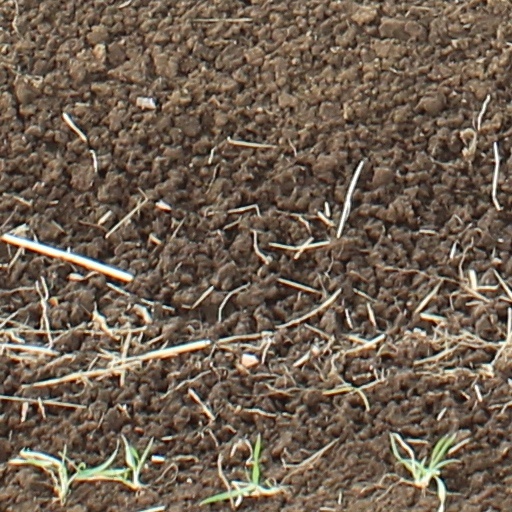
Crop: wheat